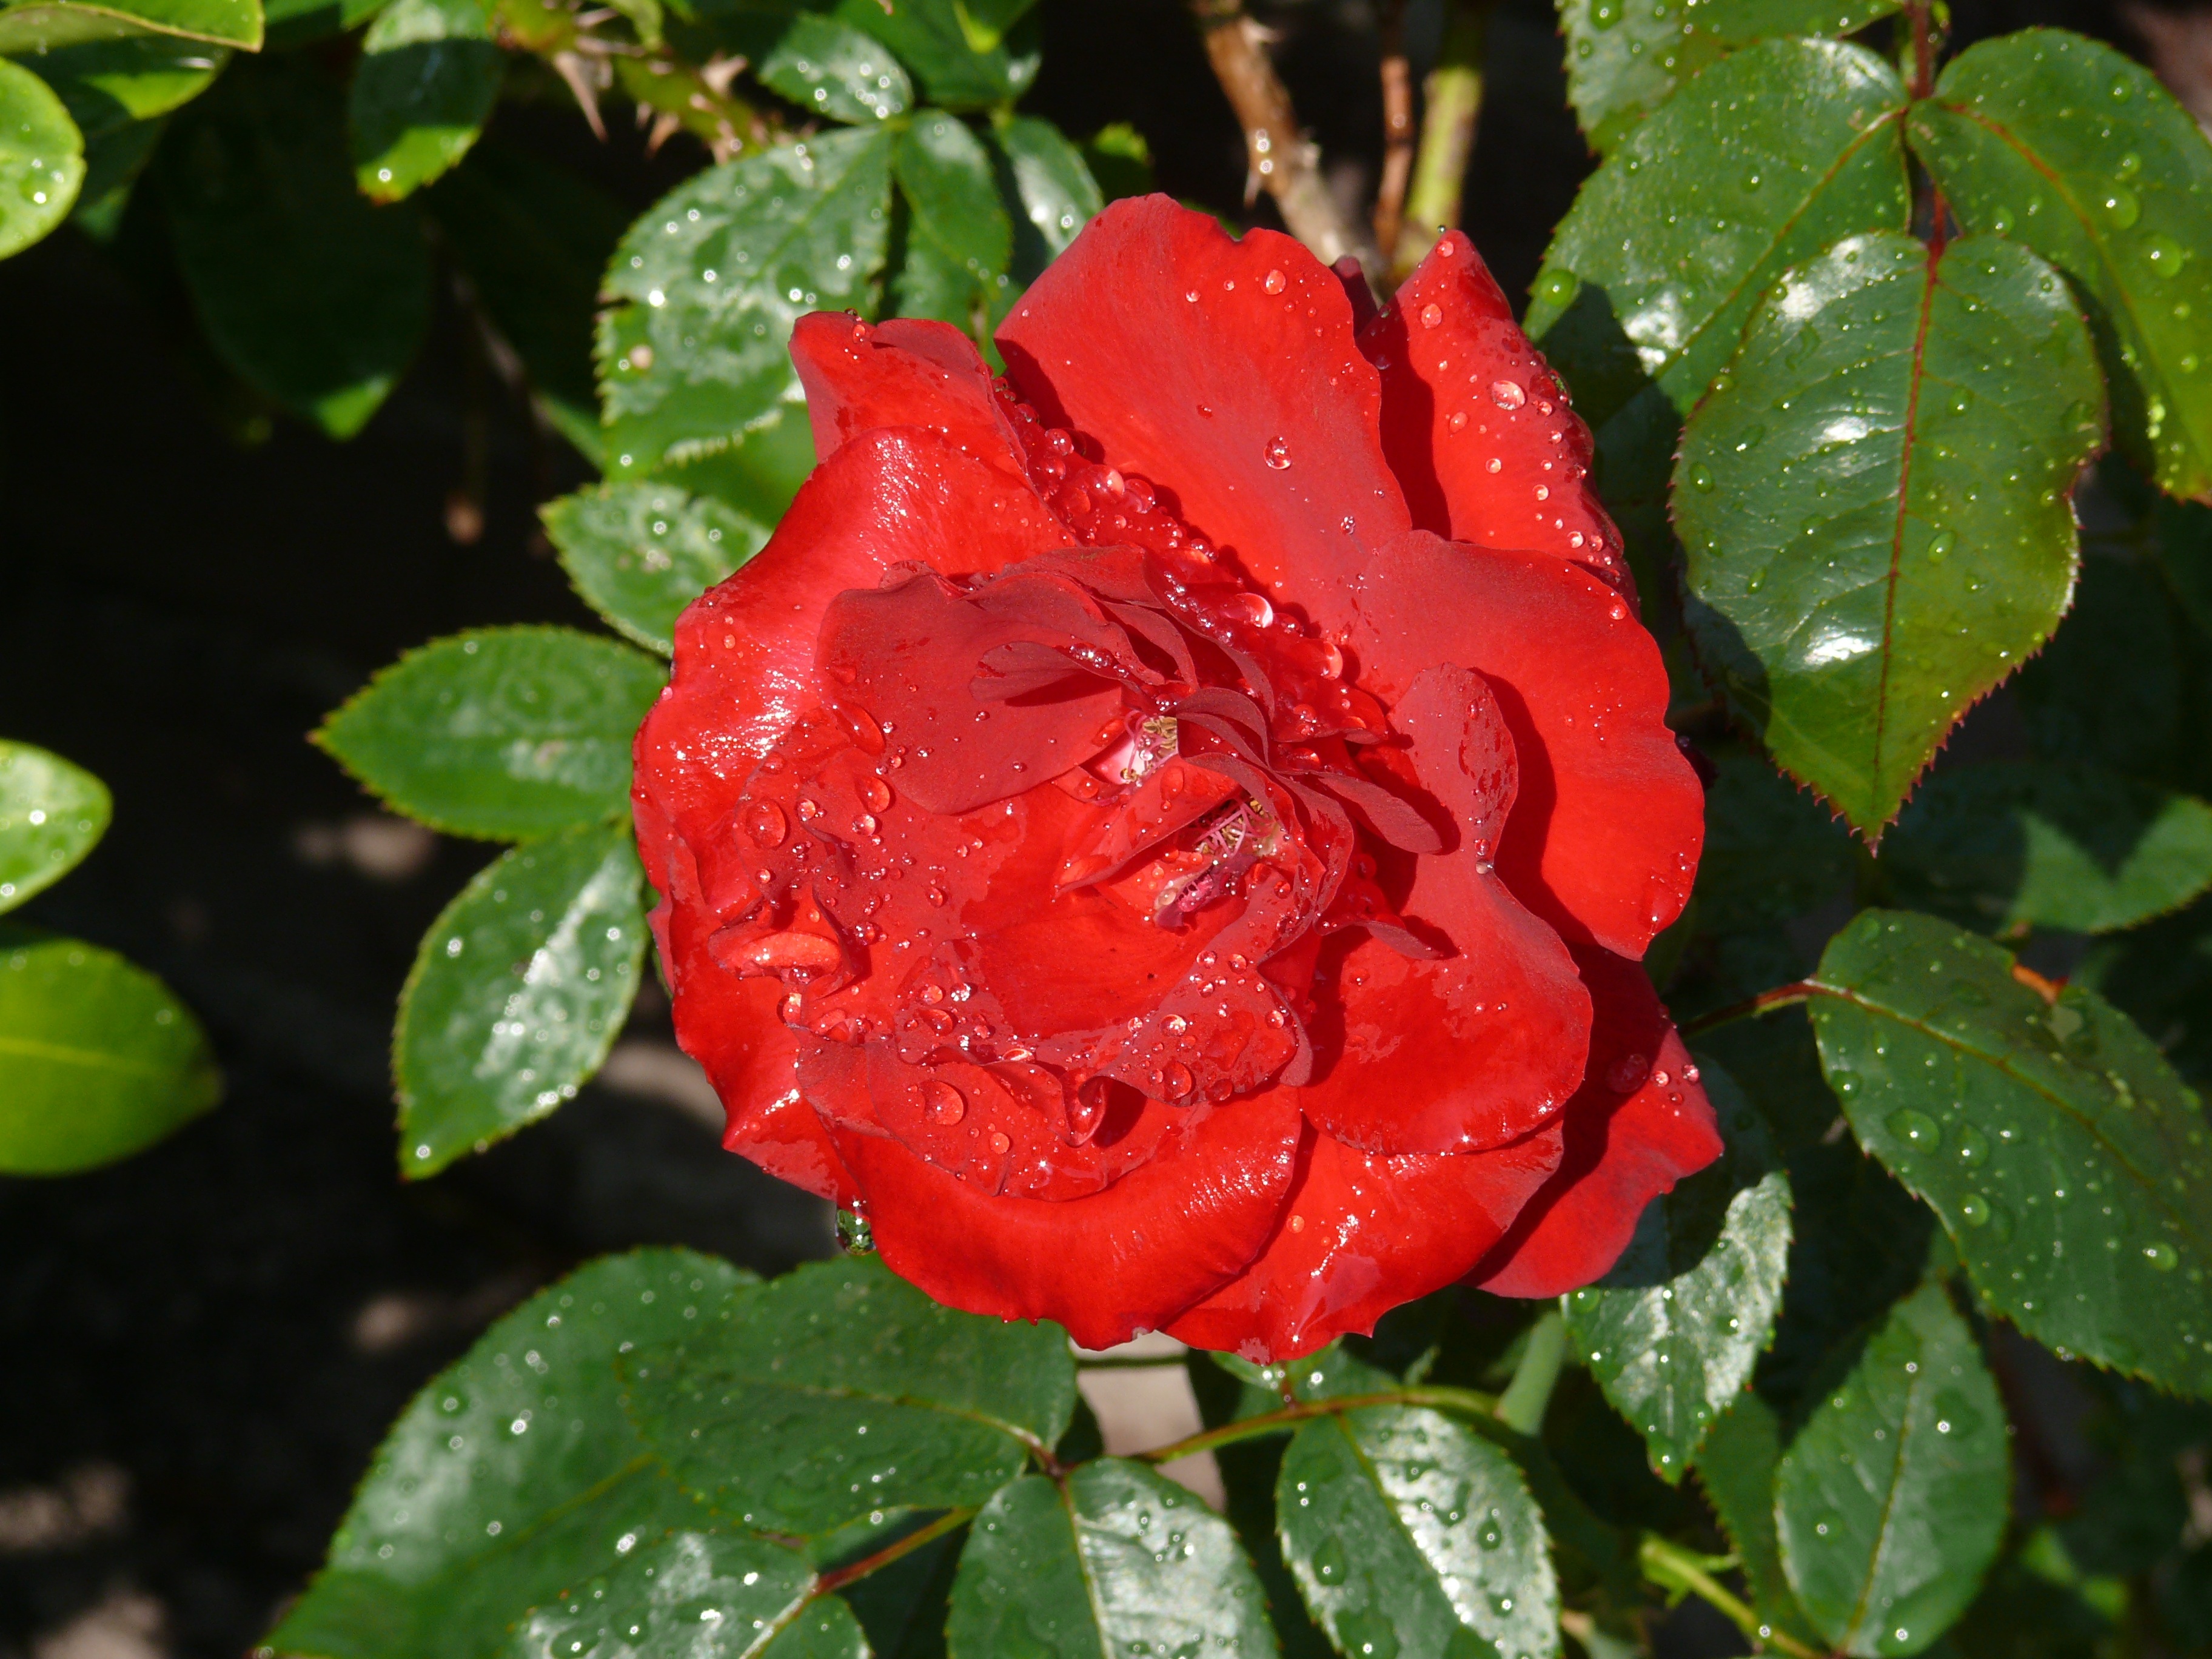
nature, plant, flower, petal, summer, rose, red, flora, shrub, floribunda, dewdrops, macro photography, flowering plant, garden roses, rose family, land plant